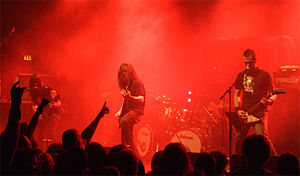
Annihilator
Annihilator live i Oslo 2007
Annihilator er et canadisk metal-band startet i 1984 af superguitaristen Jeff Waters. Der har været mange udskiftninger i bandet, der nu består af Dave Padden, Jeff Waters, Russell "The Woodsman" Bergquist og Alex Landenburg.